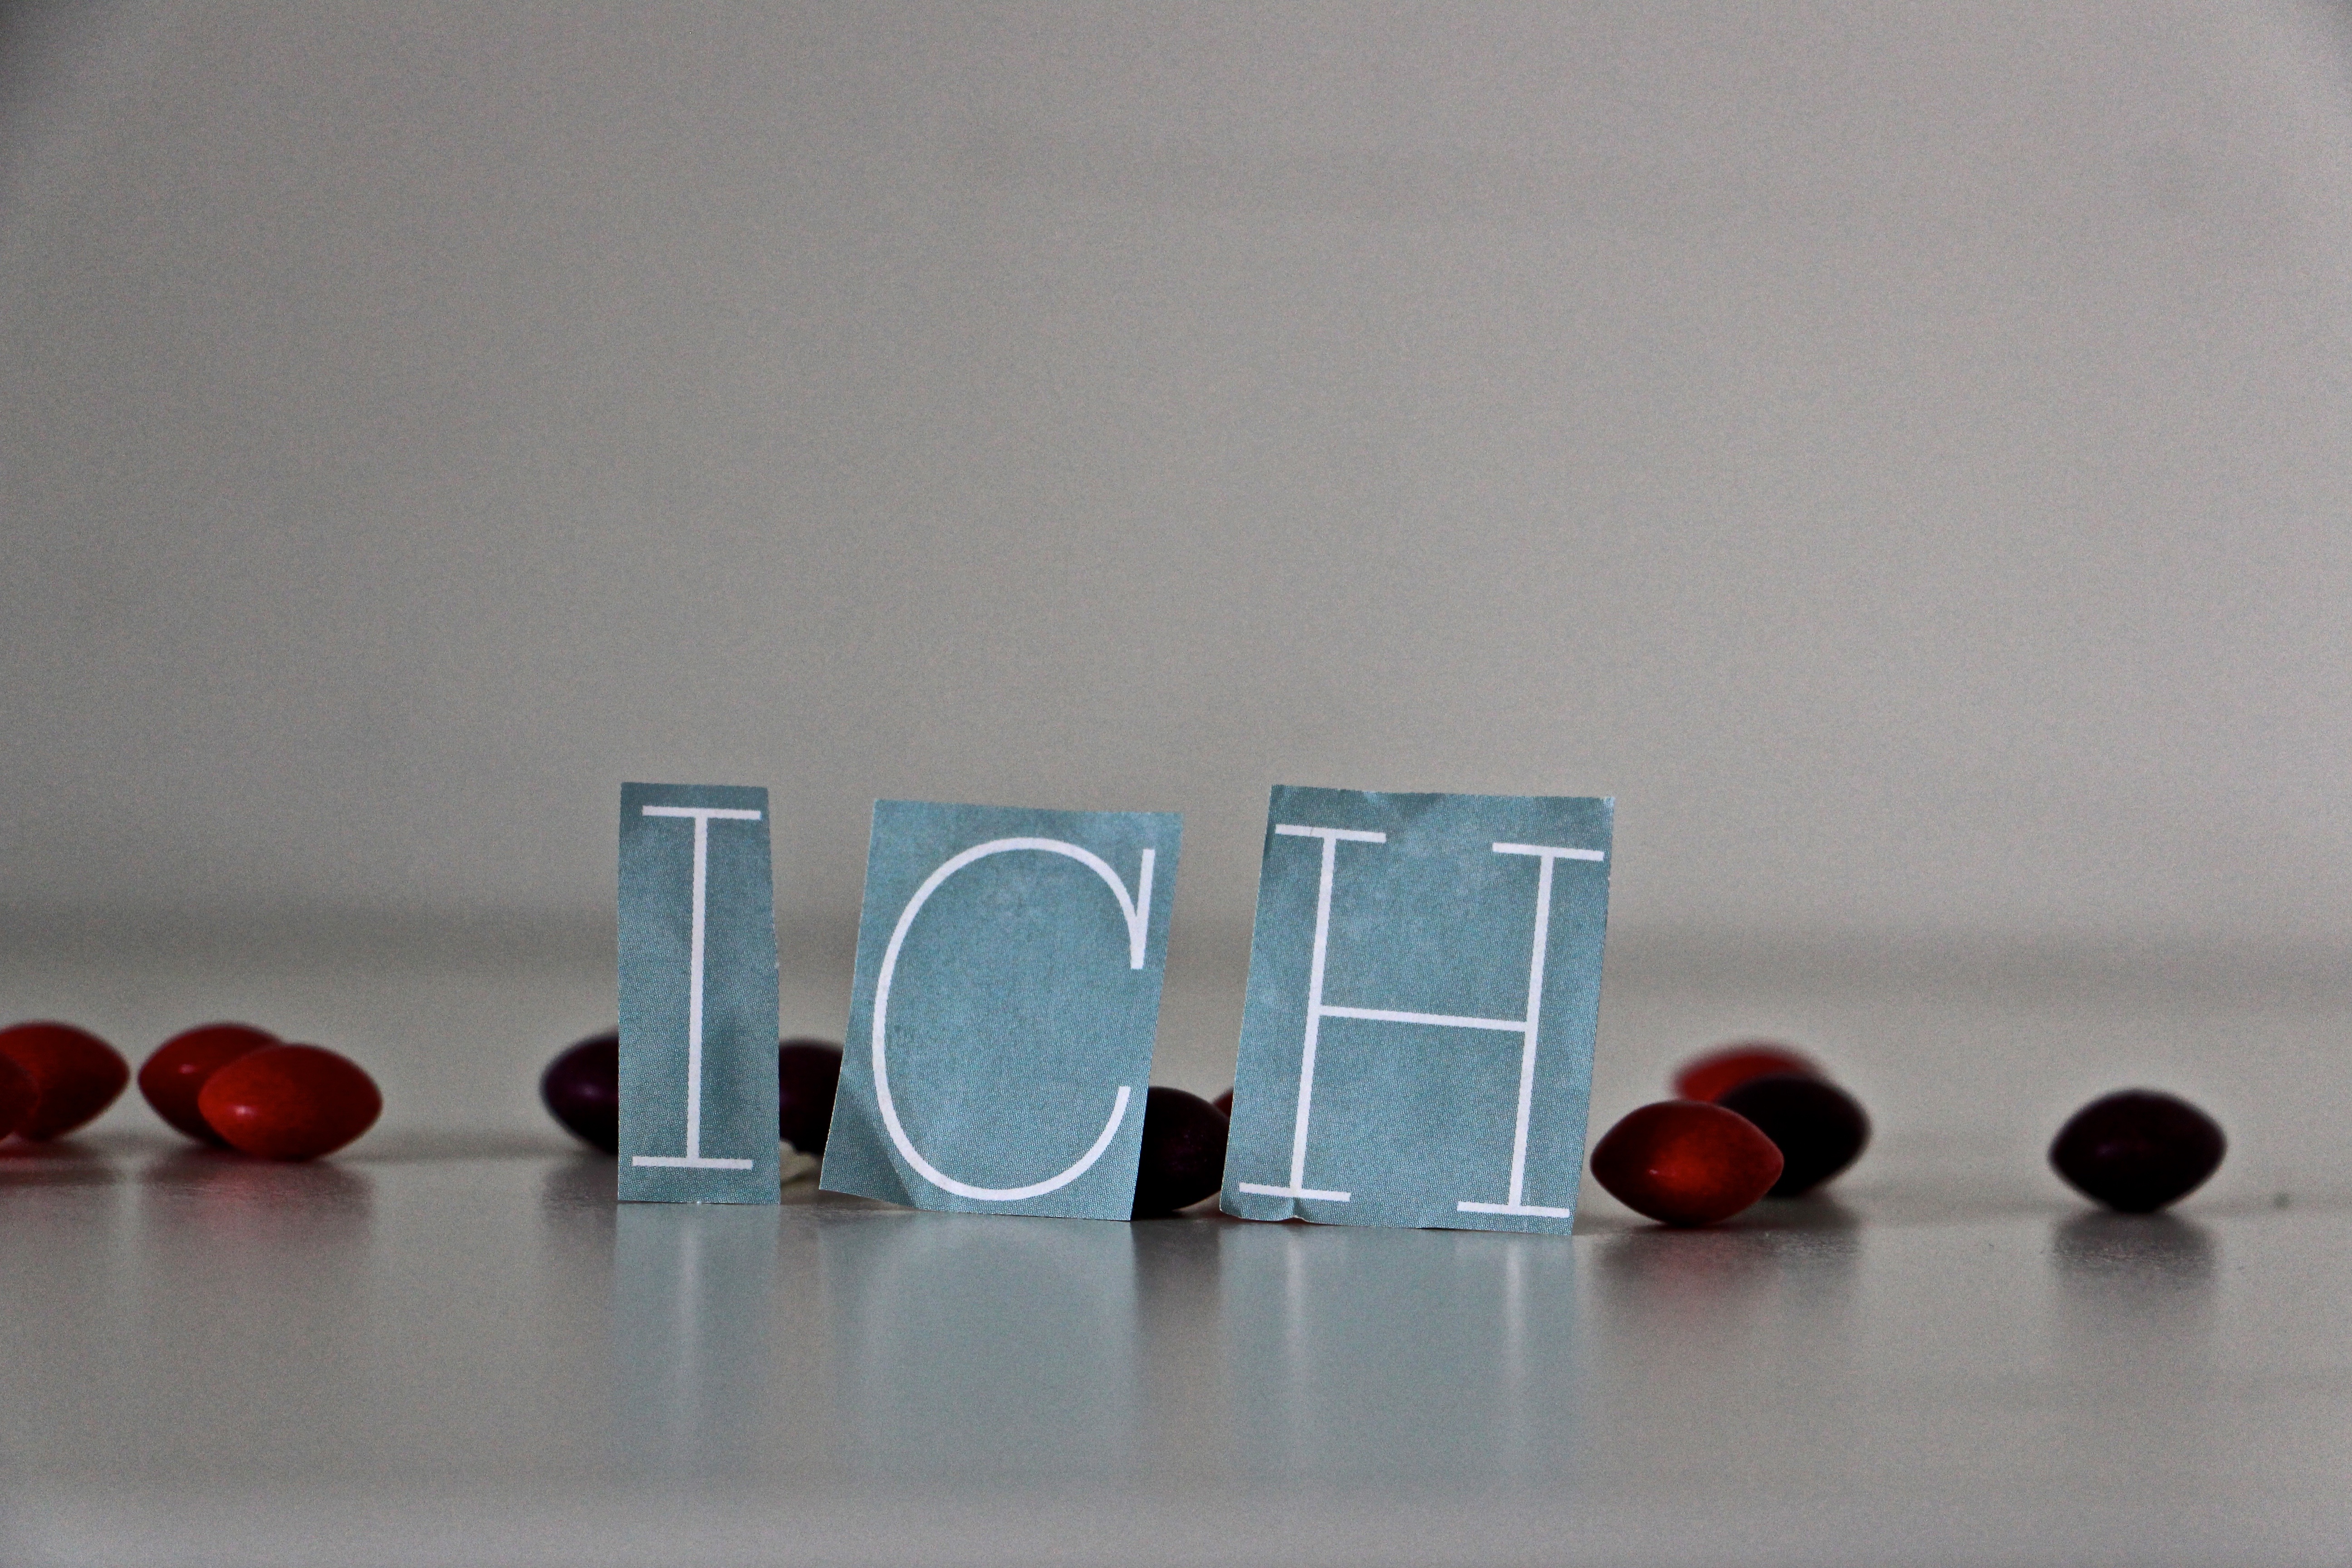
glass, number, material, deco, letters, organ, i, shape